Luttrell Arms

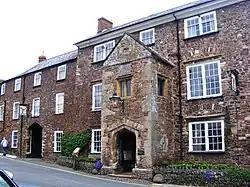
The Luttrell Arms Hotel, Dunster

The Luttrell Arms in Dunster, Somerset, England was built in the late 15th century and is located in the centre of the medieval town of Dunster. The building has been designated as a Grade II* listed building since 22 May 1969. The original building has been enlarged over the years by addition of further wings. It is now used as a hotel.